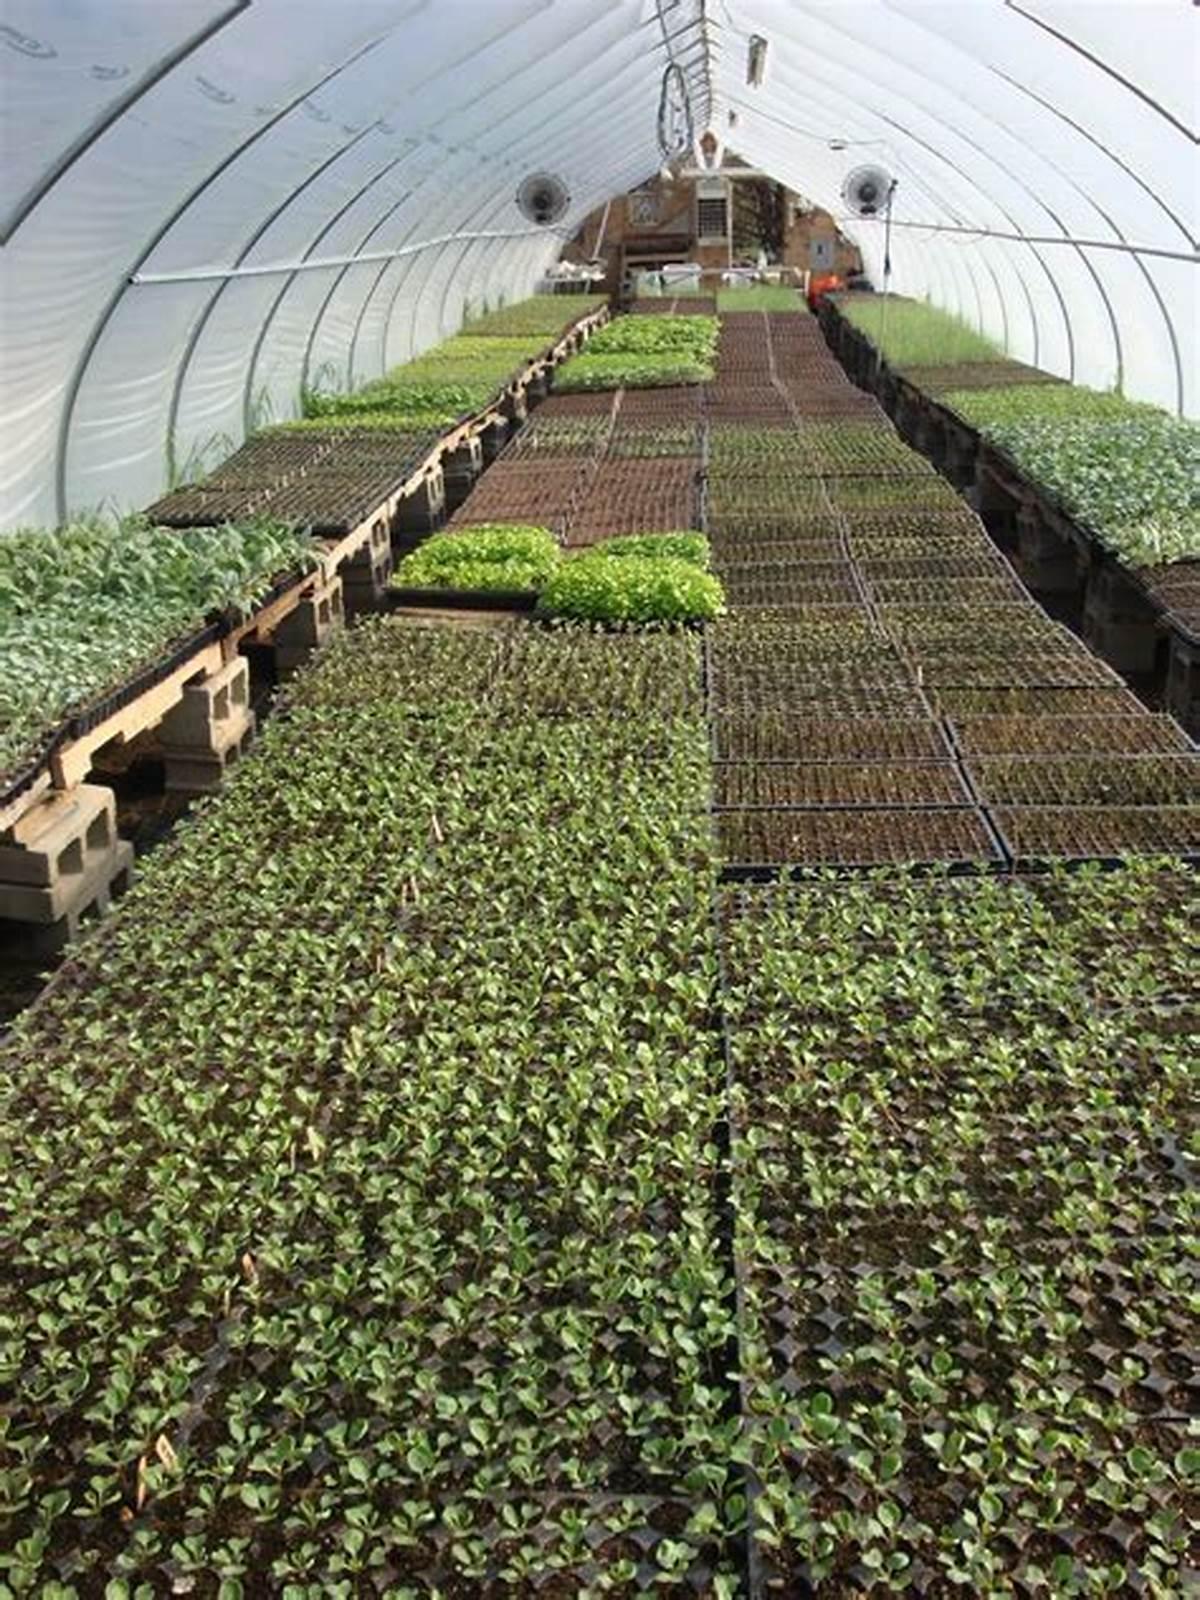
Miche michanga ya mimemea mbalimbali zimepandwa ndani ya hema la kisasa linalozuia uharibifu wa miche hiyo kabla ya kuhamishwa shambani